ARP Instruments

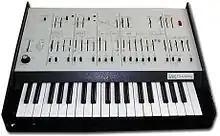
Odyssey (rev.1)

The ARP 2600 began production in 1971. As an engineer, Pearlman had little understanding of the music industry or its potential audience. He felt the best market for synthesizers would be music departments at schools and universities, and designed the instrument to be easy to use for this reason. David Friend and musician Roger Powell toured the US demonstrating the 2600 to various musicians and dealers, and it quickly became a popular instrument. The first significant user of the 2600 was Edgar Winter, who connected the keyboard controller of the 2600 to the main unit via a long extension cord, allowing him to wear the synth around his neck like a keytar. Stevie Wonder was an early adopter of the 2600, who had the control panel instructions labelled in Braille.